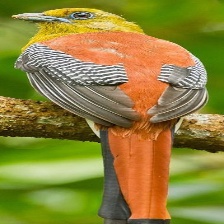
Species: ORANGE BREASTED TROGON
Scientific name: HARPACTES ORESKIOS